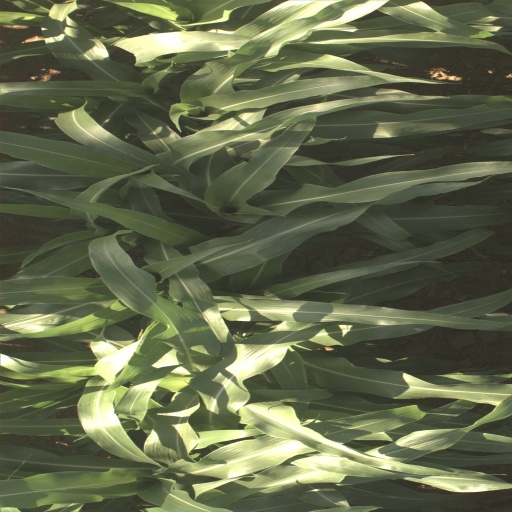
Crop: sorghum